Carol Scrob

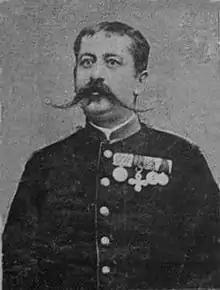

Carol Scrob (July 21, 1856 – January 17, 1913) was a Romanian poet, considered one of the figures of the native Symbolist movement. A graduate of the National College in Iași, he served time as an officer in the army, and began contributing to magazines such as "Literatorul" (1880-1884). He began publishing poetry collections in 1881, with "Rime pierdute".